Jeana Yeager

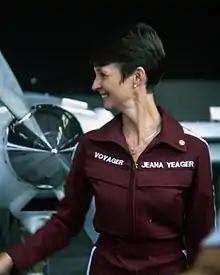
Yeager in 1986 in front of "Voyager"

Jeana Lee Yeager (born May 18, 1952) is an American aviator. She co-piloted, along with Dick Rutan, the first non-stop, non-refueled flight around the world in the Rutan Voyager aircraft from December 14 to 23, 1986. The flight took 9 days, 3 minutes, and 44 seconds and covered 24,986 miles (40,211 km), almost doubling the old distance record set by a Boeing B-52 strategic bomber in 1962.